U.S. Championship V'Ball

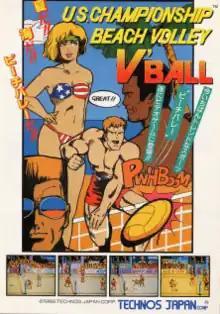
Japanese sales flyer for "U.S. Championship V'Ball"

U.S. Championship V'Ball, also known simply as V'Ball, is a 1988 beach volleyball sports game released for the arcades by Technōs Japan Corporation. The arcade version was distributed in North America by Taito. A Nintendo Entertainment System version was published by Nintendo, in North America and the PAL region, under the title of Super Spike V'Ball.